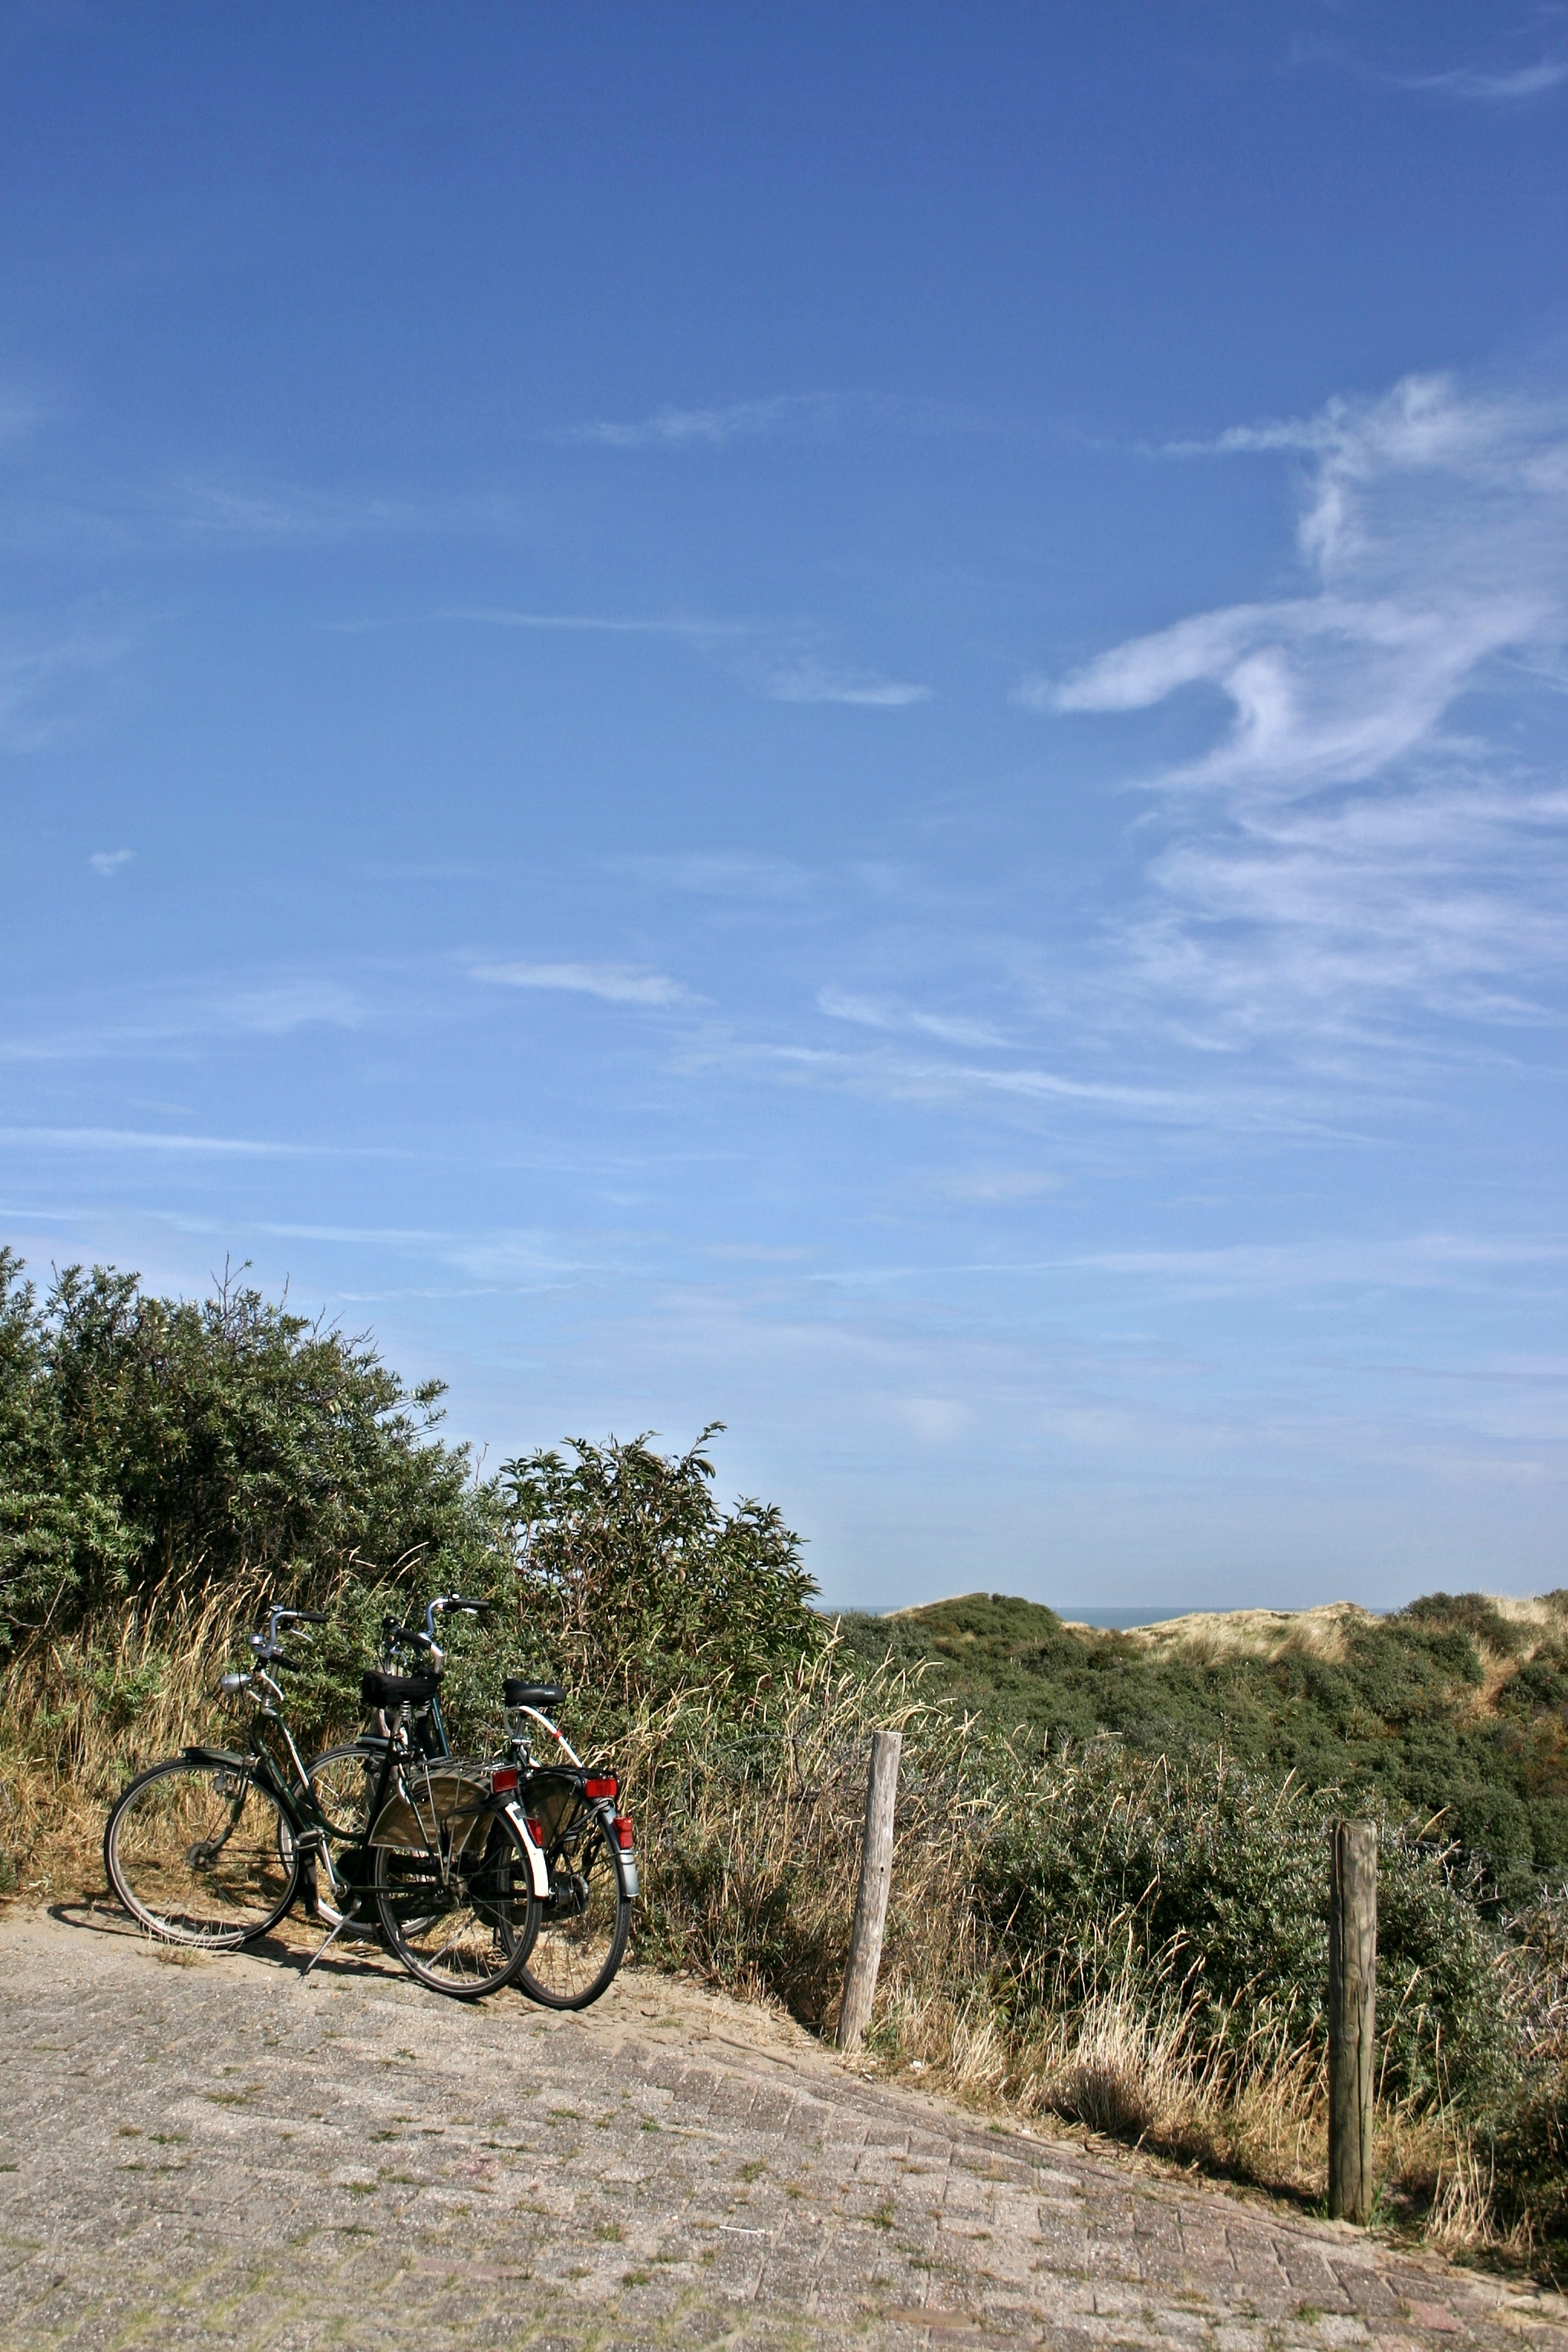
beach, landscape, sea, coast, nature, path, mountain, sky, trail, hill, view, bicycle, bike, summer, vehicle, holiday, island, soil, cycle, sports equipment, mountain bike, cycling, dunes, holland, netherlands, tour, holidays, vegetation, wide, away, north sea, more, mountain biking, zeeland, strandweg, by the sea, bike ride, nature reserve, dune landscape, dune vegetation, schouwen duiveland